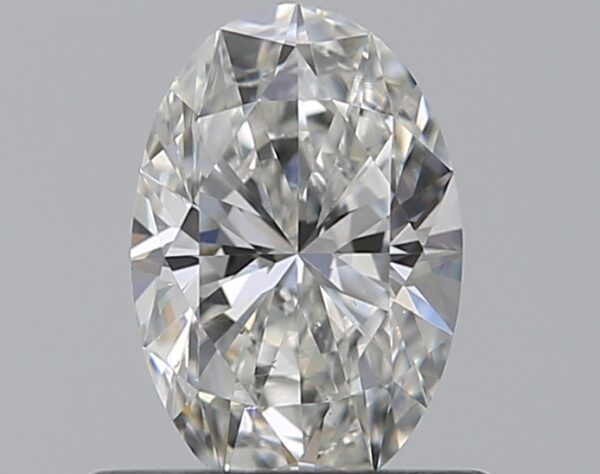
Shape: oval
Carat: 0.5
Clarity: VS2
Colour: F
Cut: EX
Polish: VG
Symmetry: VG
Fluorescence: ST
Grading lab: GIA
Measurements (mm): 6.65 x 4.42 x 2.73